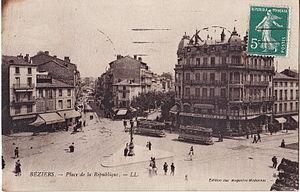
Carte postale éditée par les Magasins Modernes, n°26
Béziers est une commune française située dans le département de l'Hérault en région Occitanie, traversée par l'Orb et entourée de vignobles et de la Méditerranée toute proche. Il pourrait s'agir de la plus ancienne ville de France, avant Marseille : de multiples fouilles archéologiques entreprises depuis les années 1980 ont révélé que Béziers fut construite par les Grecs au VIIe siècle av. J.-C.
Le Tramway de Béziers est un réseau de tramways qui a fonctionné dans la ville française de Béziers dans le département de l'Hérault entre 1879 et 1948.